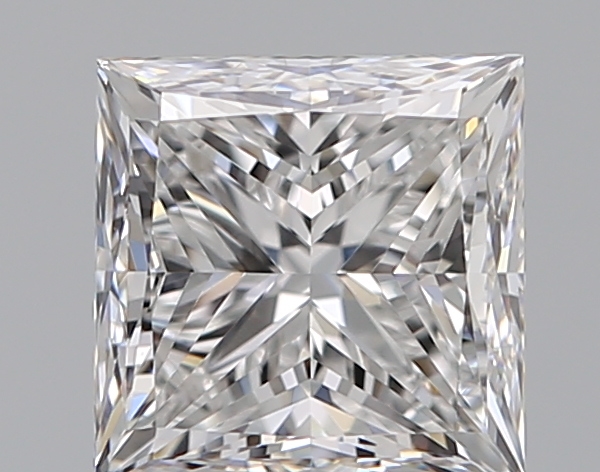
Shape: princess
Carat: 0.9
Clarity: VS1
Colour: E
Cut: EX
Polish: EX
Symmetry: VG
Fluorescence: N
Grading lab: GIA
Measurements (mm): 5.18 x 5.12 x 3.78